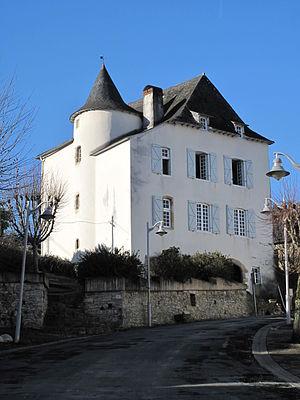
Le manoir de Bela à Mauléon-Licharre, Pyrénées-Atlantiques.
Jean-Philippe de Béla ou Jeanne-Philippe de Béla, dit le chevalier de Béla, né à Mauléon en 1709 et mort à Pau en 1796, est un militaire et écrivain basque français.
Mauléon-Licharre est une commune française située dans le département des Pyrénées-Atlantiques, en région Nouvelle-Aquitaine.